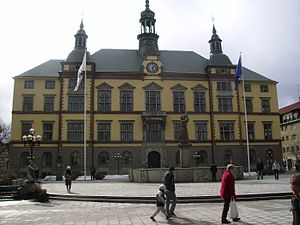
Eskilstuna kommun
Eskilstuna kommun er den nordvestligste kommune i landskabet Södermanland i Södermanlands län i Sverige. Hovedbyen er Eskilstuna.